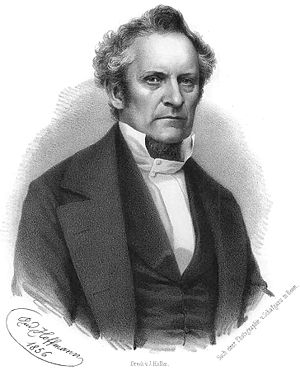
Copleymedaljen / Modtagere af medaljen / 1851–1900
Copleymedaljen er en pris givet af Royal Society of London for fremragende præstationer i forskning inden for enhver gren af naturvidenskaben, vekslende mellem de fysiske videnskaber og de biologiske videnskaber. Medaljen, der uddeles årligt, er den ældste Royal Society-medalje, der stadig uddeles, idet den første gang blev givet i 1731 til Stephen Gray. Den første kvinde, der fik medaljen var Dorothy Crowfoot Hodgkin i 1976.